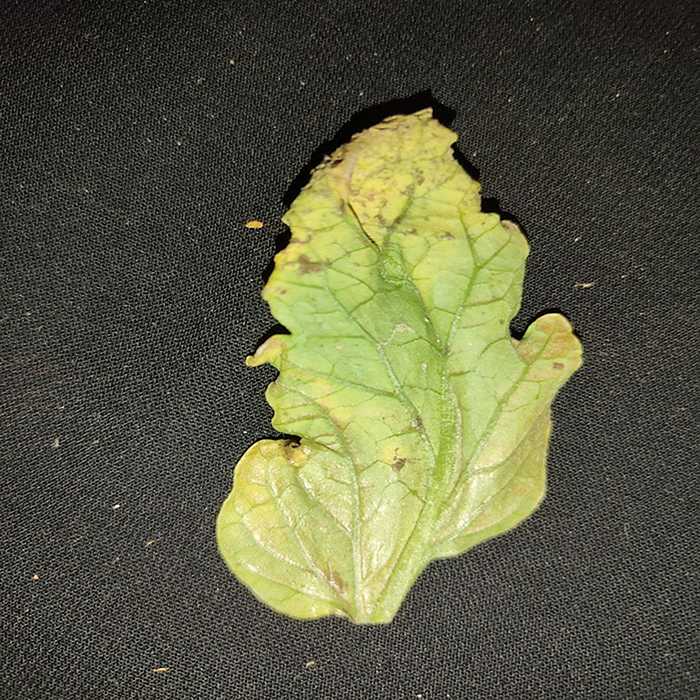
Plant: Tomato
Label: Tomato Bacterial spot